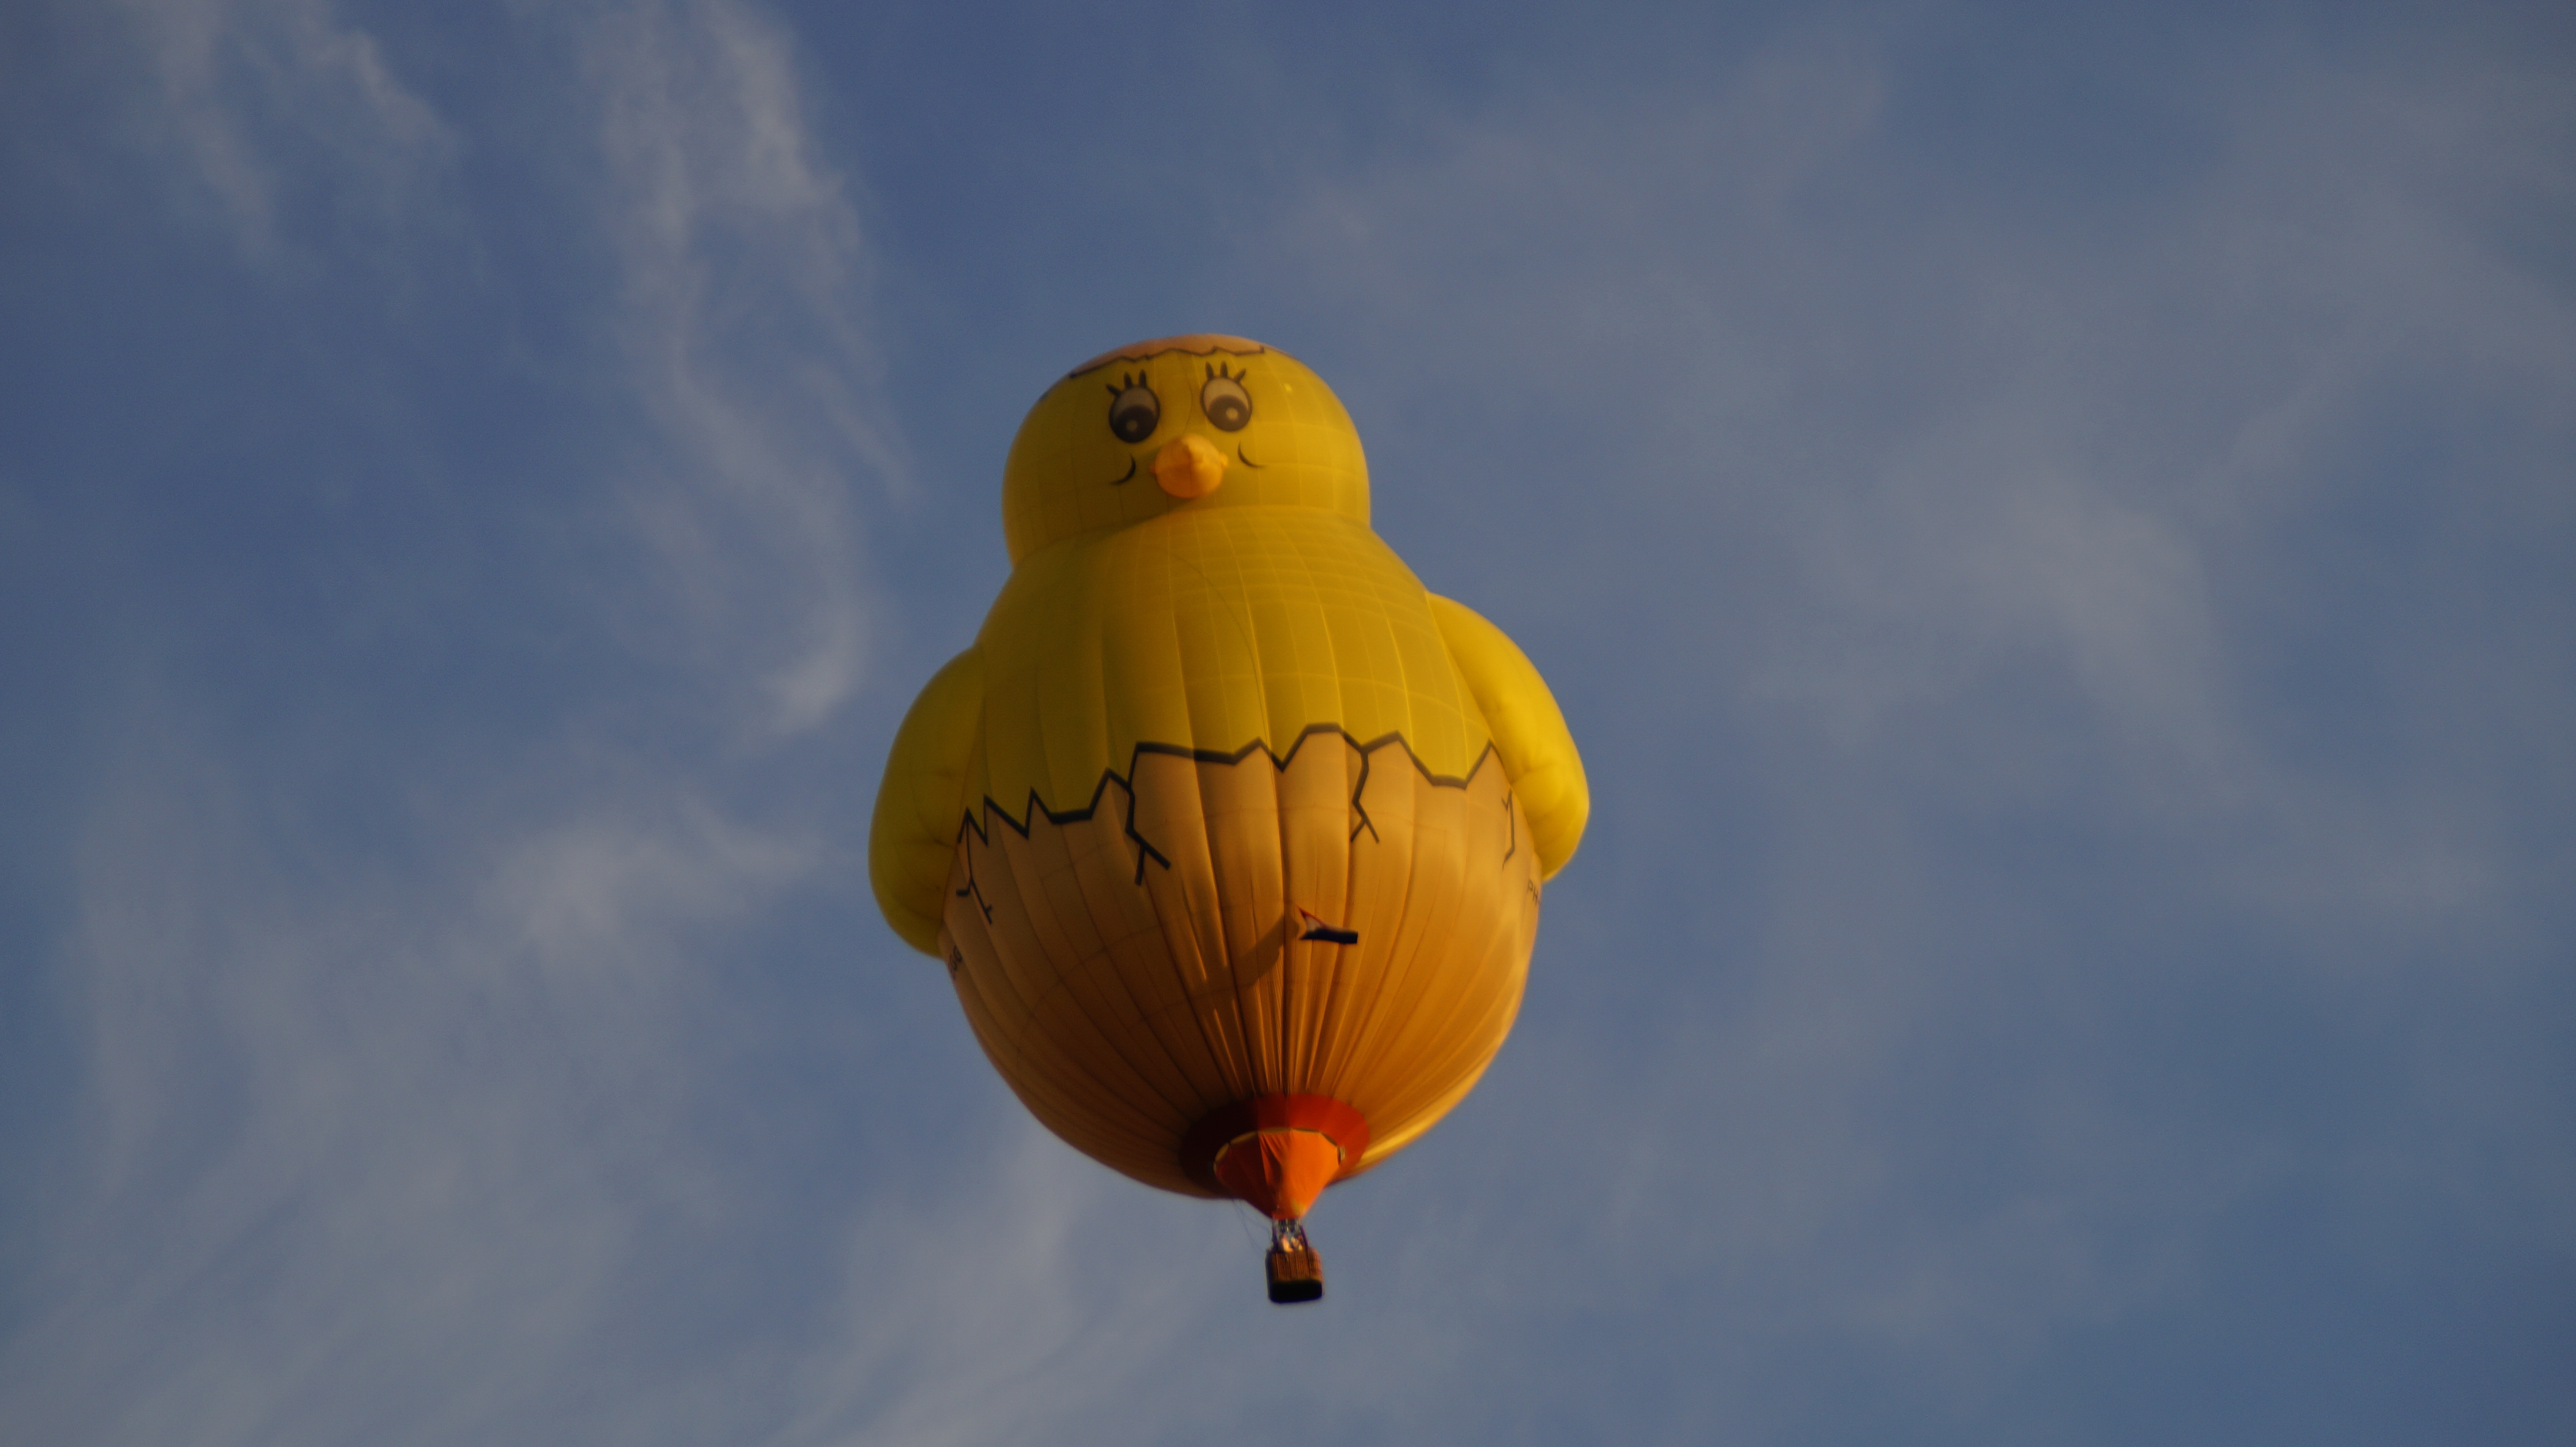
hot air balloon, festival, sky, hot air ballooning, yellow, daytime, beak, cloud, bird